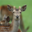
Label: deer